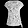
Label: T - shirt / top